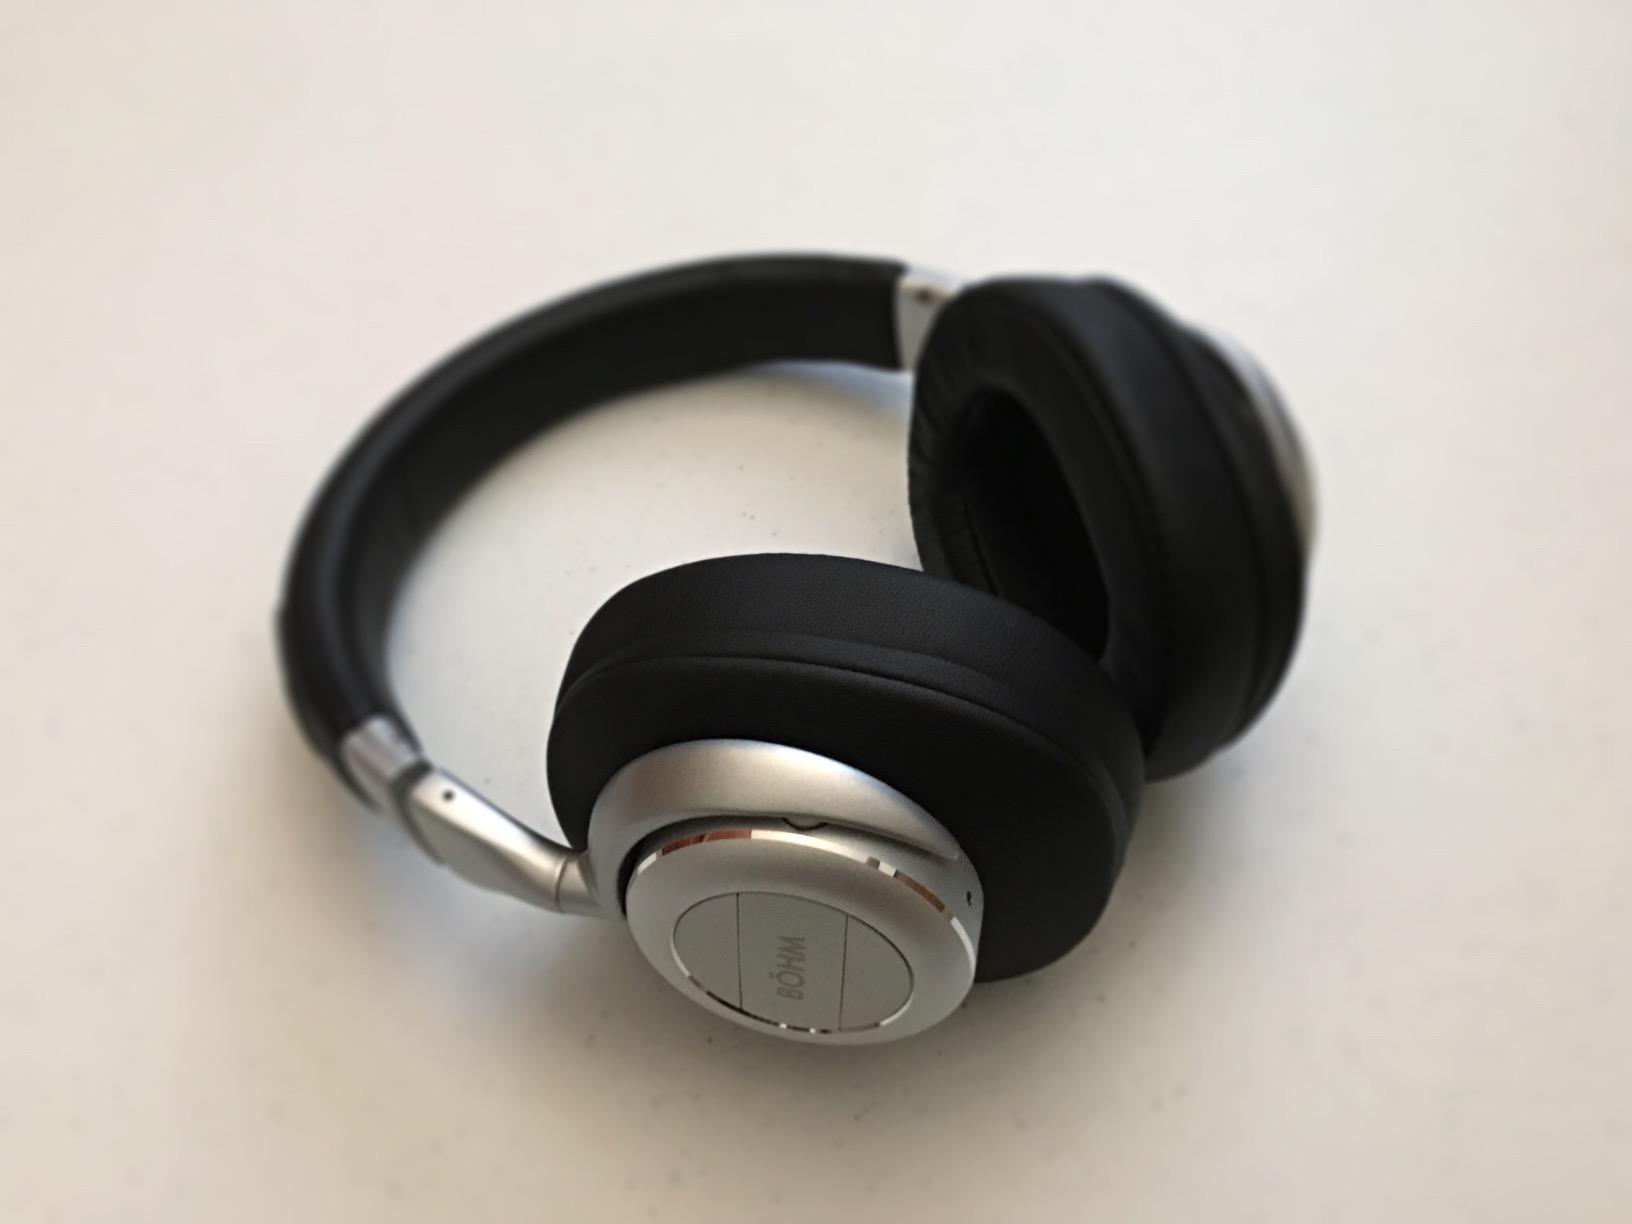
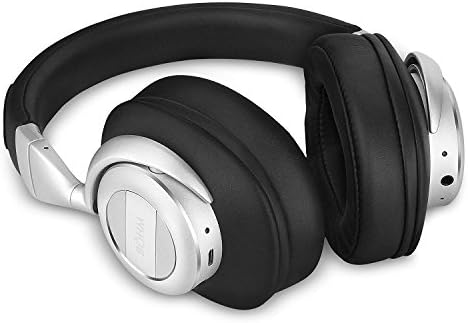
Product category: headphones
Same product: yes